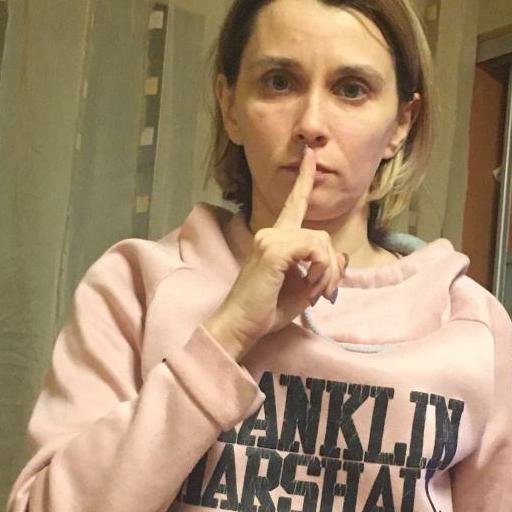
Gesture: mute